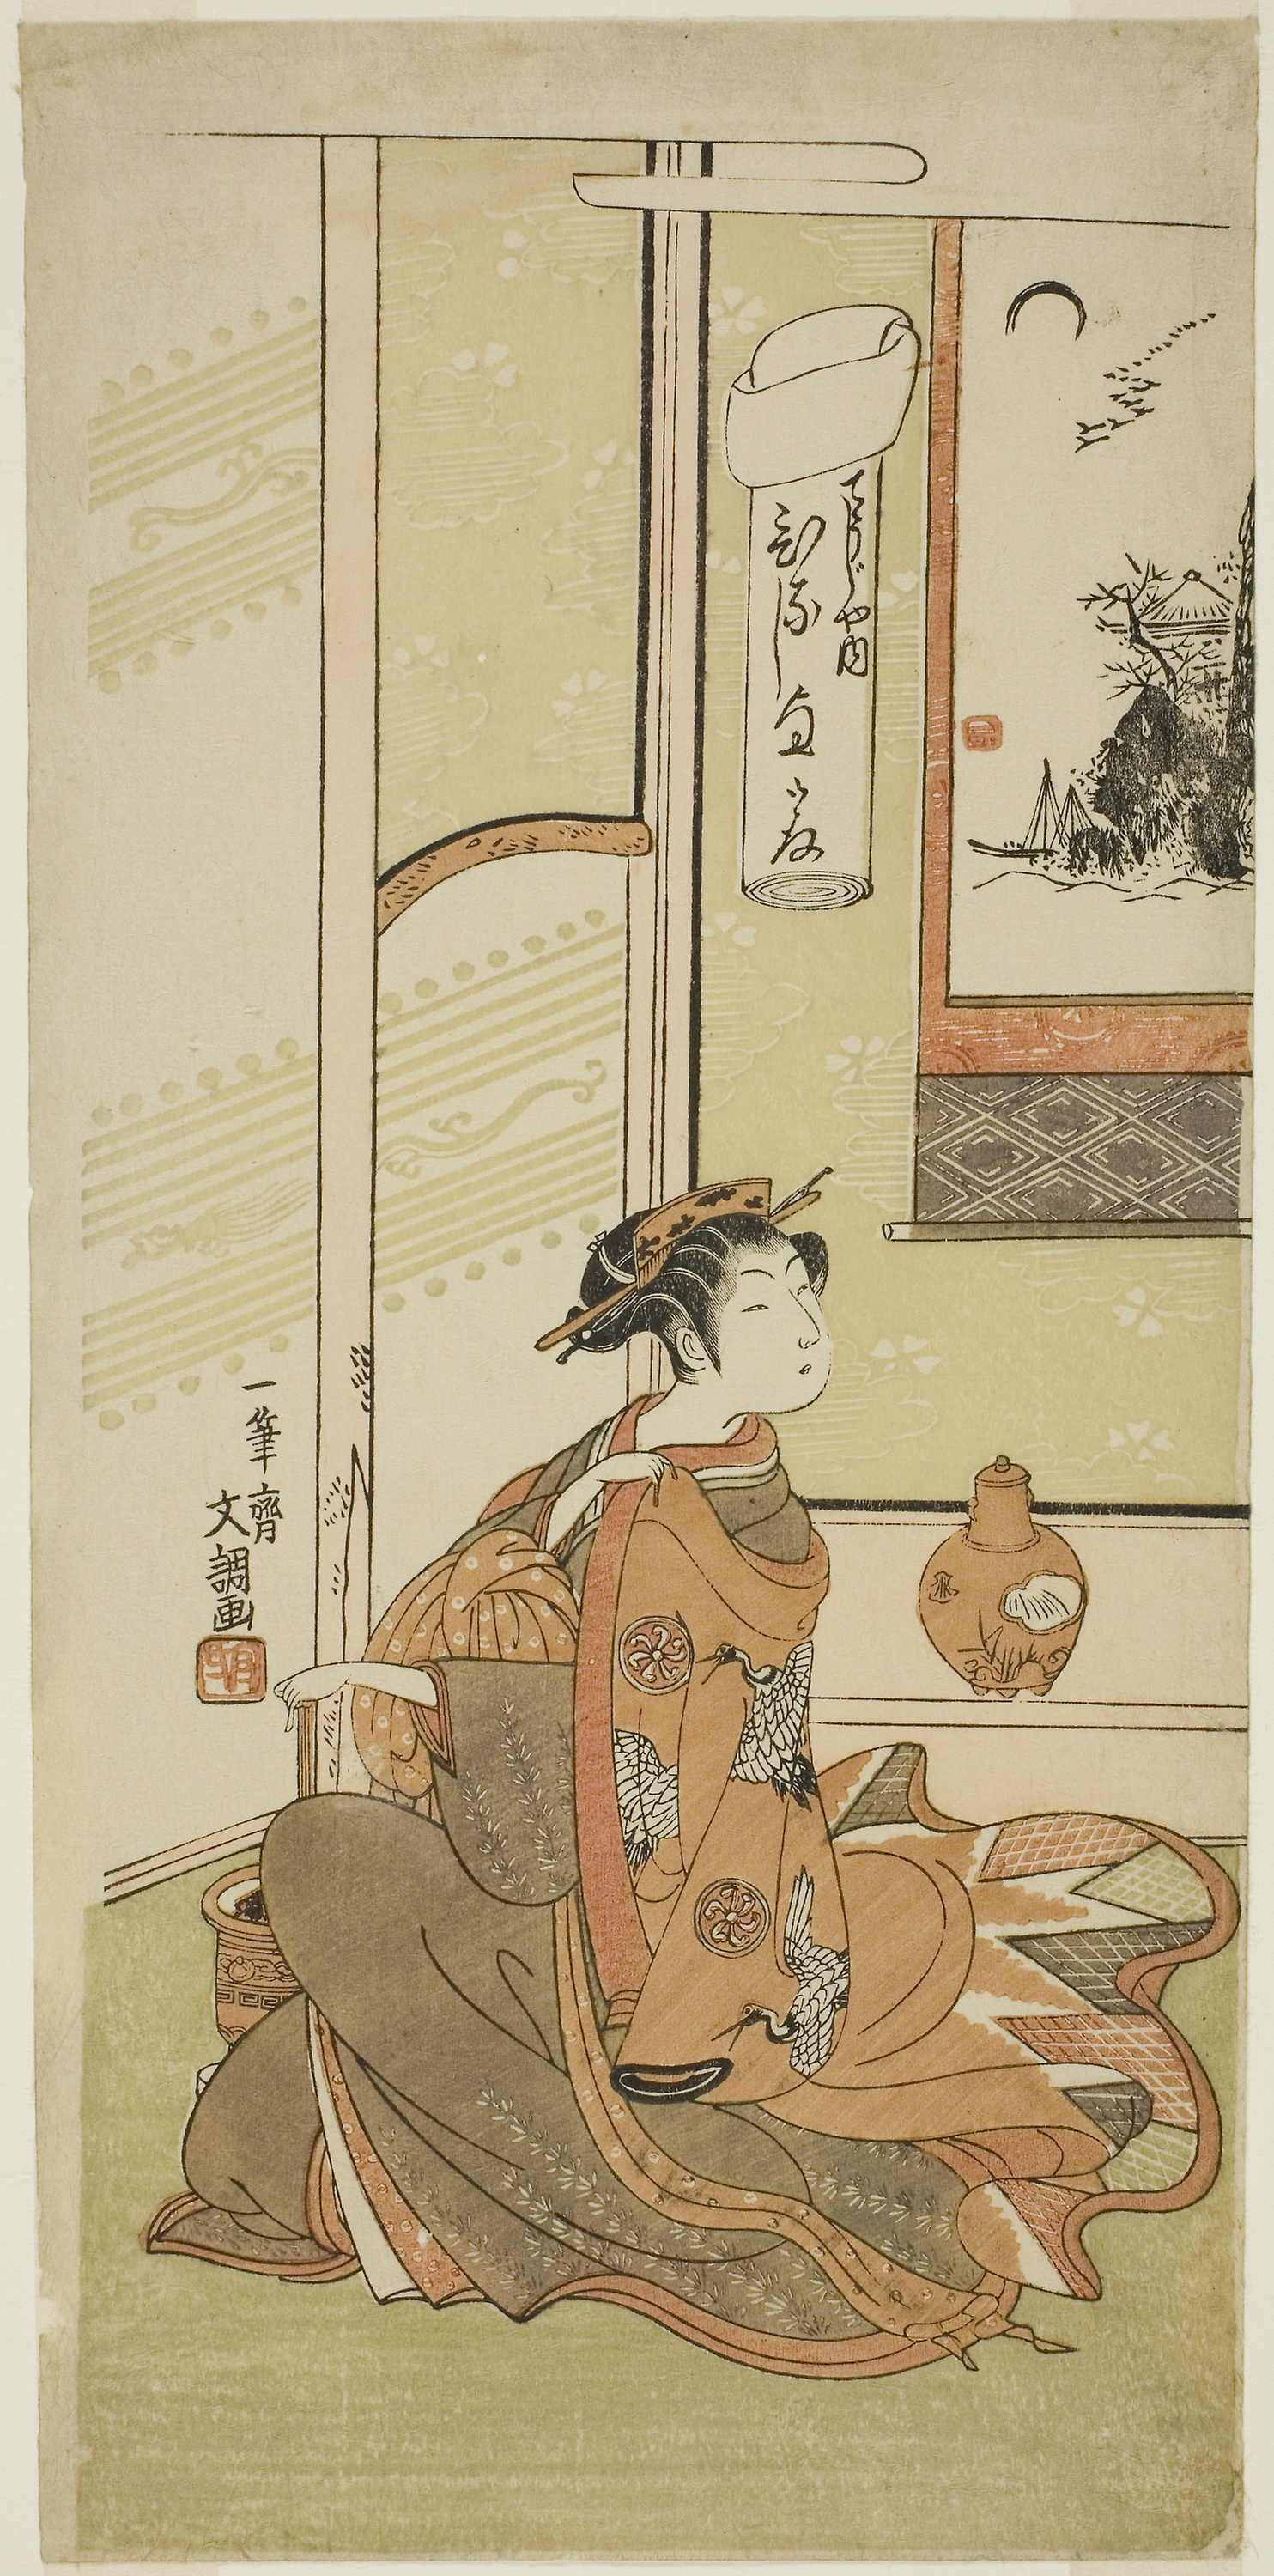
text, art, illustration, paper